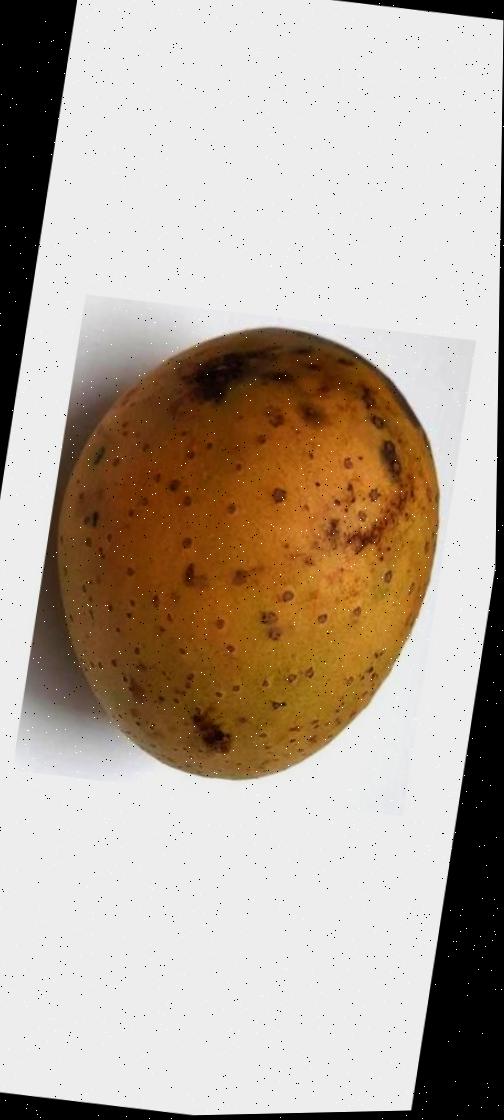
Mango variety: Gourmoti